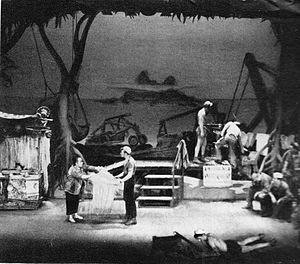
South Pacific
Scene fra South Pacific ved opførelse i 1950
South Pacific er en amerikansk musical skrevet i 1949. Musikken er skrevet af Richard Rodgers og sangteksterne af Oscar Hammerstein II. Stykket er skrevet af Hammerstein og Joshua Logan og er baseret på en samling af James Micheners erindringer fra Stillehavet under 2. Verdenskrig.